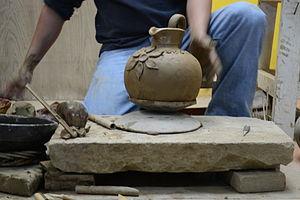
L'histoire de la céramique au Mexique remonte à des milliers d'années avant la période précolombienne, lorsque les arts céramiques et l'artisanat de la poterie se développent avec les premières civilisations et cultures avancées de Mésoamérique. À une exception près, les marchandises préhispaniques ne sont pas émaillées, mais plutôt brunies et peintes avec des lamelles d'argile fine colorée. On ne connaît pas non plus le tour de potier ; les pièces sont façonnées par moulage, enroulement et d'autres méthodes.